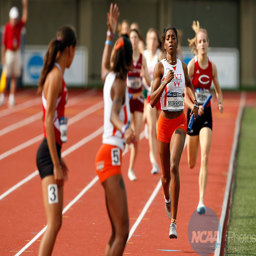
person races towards person during the 4x400 meter relay held on the campus .